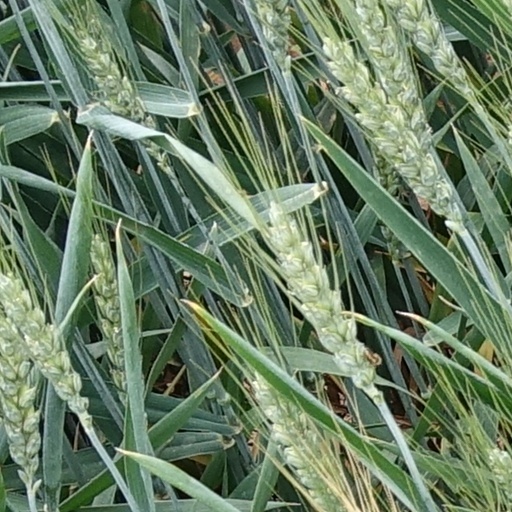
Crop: wheat